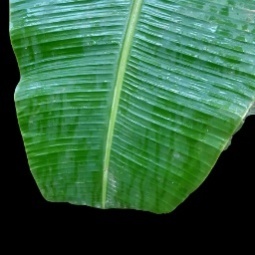
Label: Healthy